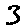
Label: 3